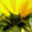
Label: sunflower